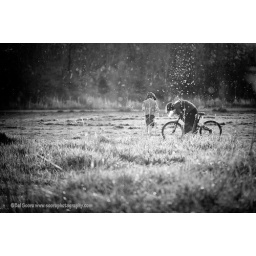
Swarms of bugs cloud around as a bike gets some repairs.